Vettri Vizhaa

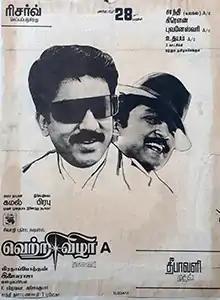
Theatrical release poster

Vettri Vizhaa is a 1989 Indian Tamil-language action film directed by Prathap K. Pothen. It stars Kamal Haasan, Prabhu, pairing with Sasikala and Khushbu as lead heroine along with Amala in guest appearance. The film was a blockbuster and completed 175-day run at the box office. It is loosely based on the novel "The Bourne Identity" by Robert Ludlum.